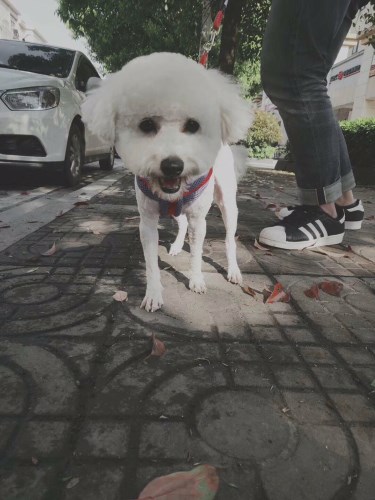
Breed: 3083-n000117-Bichon_Frise